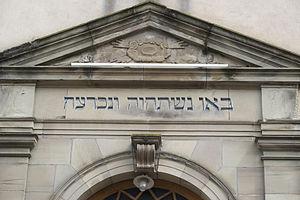
Synagogue de Phalsbourg (Moselle, Lorraine, France), inscription hébraïque au-dessus de l'entrée, extrait du verset 6 du psaume 95